Ali Bhai

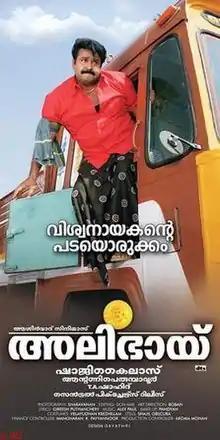

Ali Bhai is a 2007 Indian Malayalam-language action film directed by Shaji Kailas, written by T. A. Shahid, and produced by Antony Perumbavoor through the company Aashirvad Cinemas. It stars Mohanlal as Anwar Ali alias Ali Bhai, an undisputed leader in Kozhikode Palayam market and the savior of the poor. The character is based on the real-life person Ali Bappu, who lived in Kondotty a decade ago. The film also features Gopika, Navya Nair and Shamna Kasim in Female roles. The plot is set in Kozhikode market and people whose livelihood depends on it, and also shows the culture of the traditional "Barami" Muslim community, who migrated from Yemen to Kozhikode centuries ago for trading and are known for making Urus. The plot follows Anwar Ali, a member of a "Barami" family, who flees home when he is wrongly accused of a theft. He moves to Kozhikode market and grew up as Ali Bhai, the protector of the market.